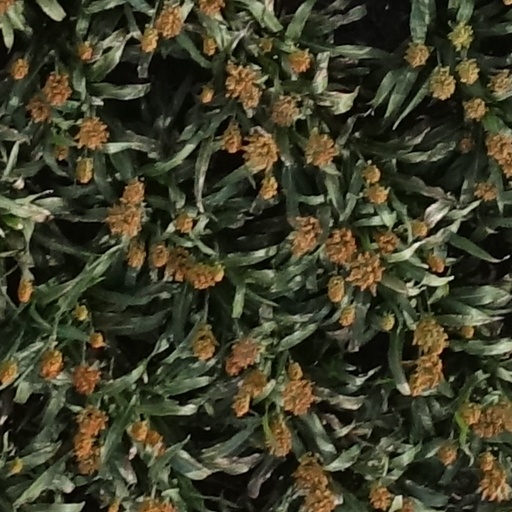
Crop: sorghum